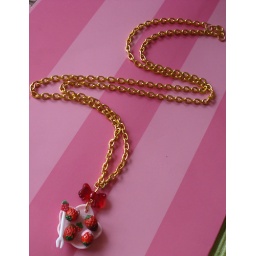
Tiny chocolate covered strawberries on a pink plate with fork, under a red bow charm hung on a gold tone chain.